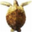
Label: turtle